Two Hearts in Waltz Time

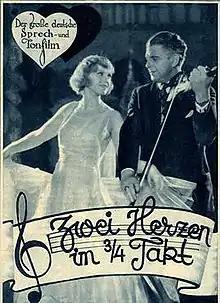

Two Hearts in Waltz Time (Original title: Zwei Herzen im ¾ Takt or Zwei Herzen im Dreivierteltakt, literally Two Hearts in ¾ Time) is a 1930 German film directed by Géza von Bolváry and starring Irene Eisinger, Walter Janssen, Oskar Karlweis, Willi Forst, Gretl Theimer, and S.Z. Sakall. It is an operetta written directly for the screen, with music by Robert Stolz.